Cafection

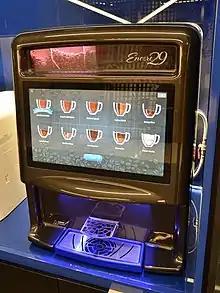
Cafection Encore29 coffee machine

Cafection is a coffee brewer equipment manufacturer based in Canada. It is one of the leading North American professional coffee brewing system manufacturers and OEM suppliers, with more than 3.000 clients and 62.500 coffee machines in Canada and United States.